Yermak Timofeyevich

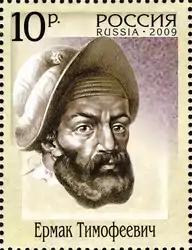
Yermak on a Russian postage stamp (2009)

There is also a statue of Yermak at Tobolsk and one in the State Russian Museum in Saint Petersburg designed by Mark Antokolsky.